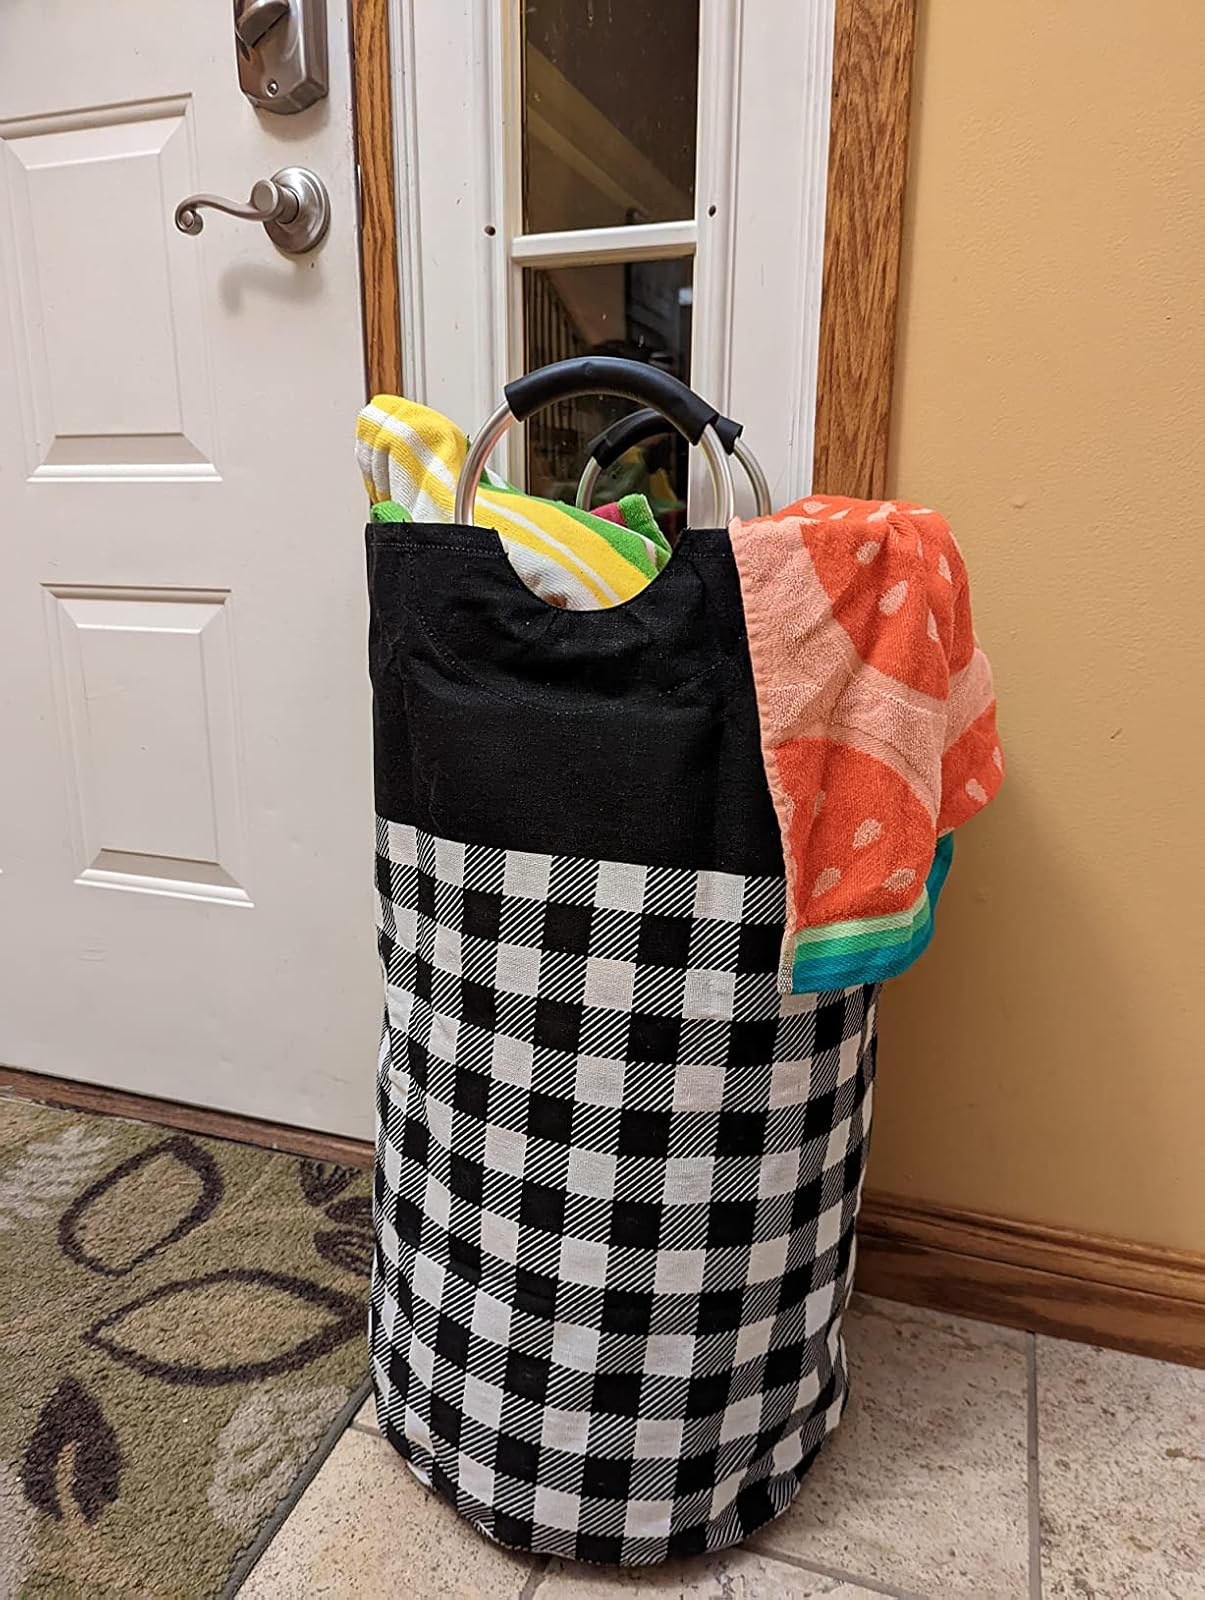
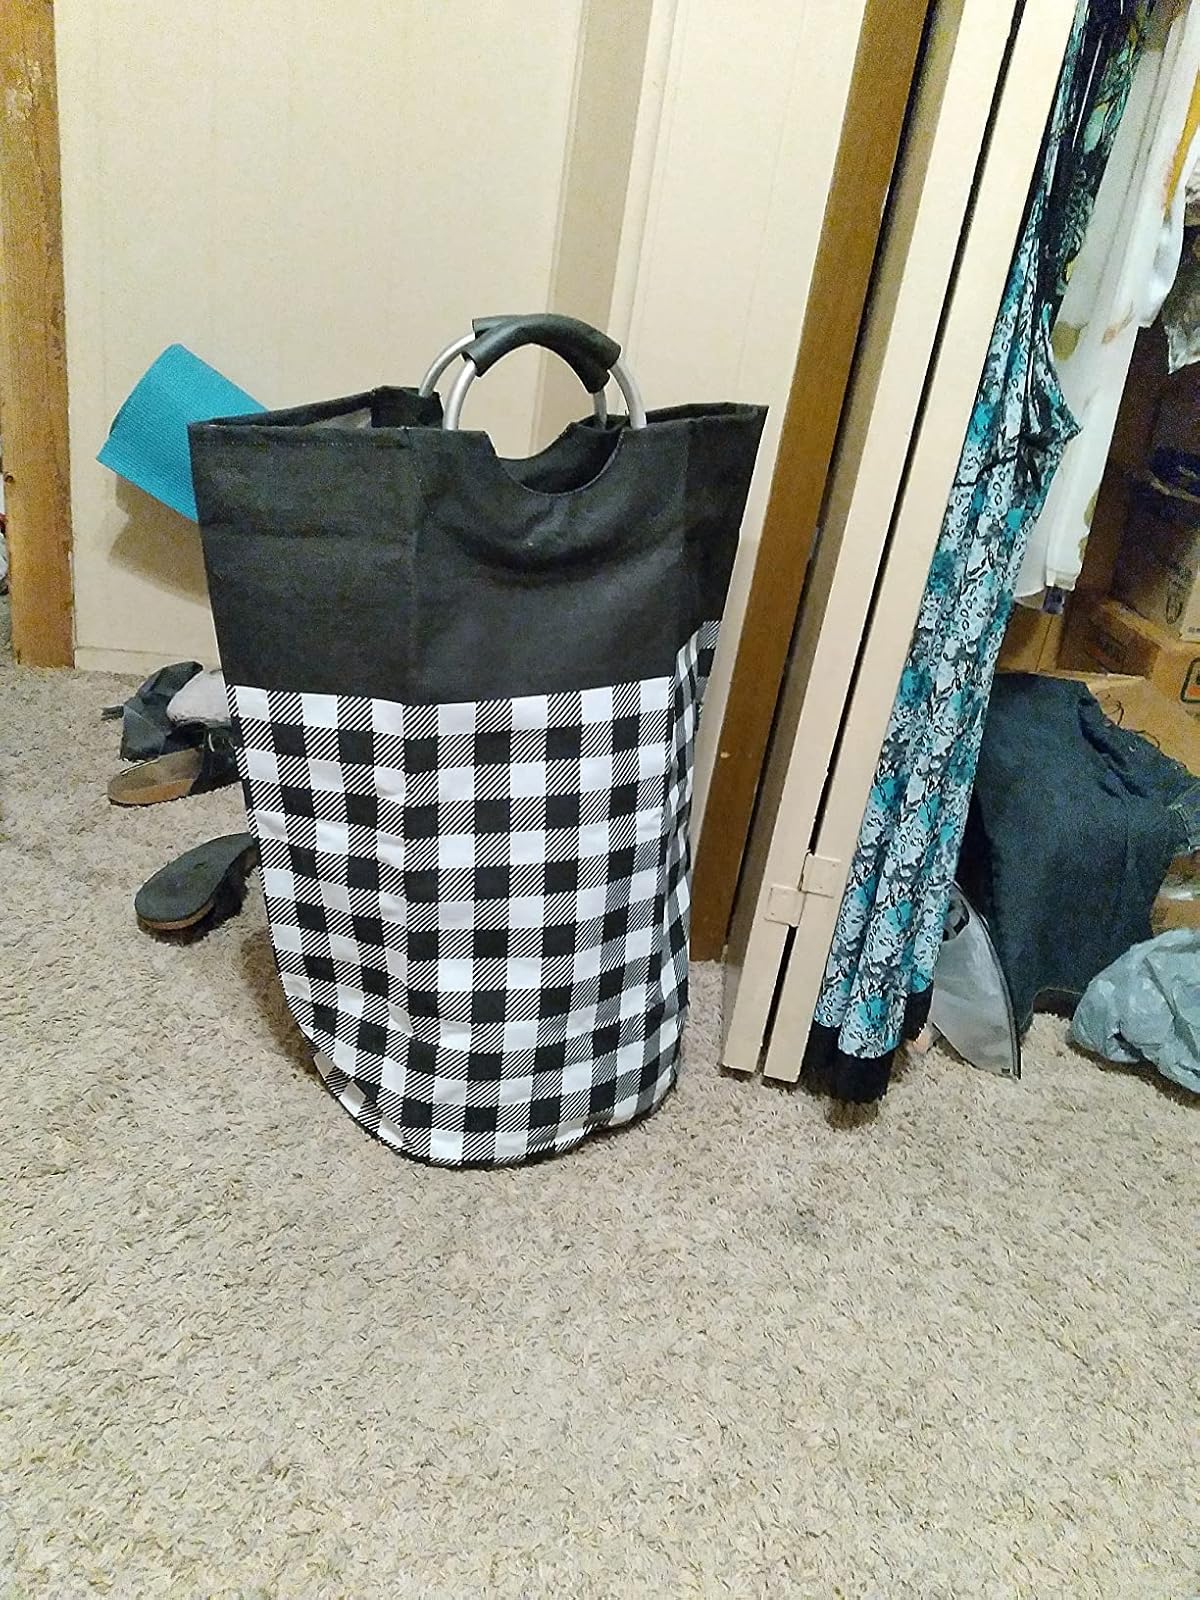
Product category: items_hamper
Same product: yes